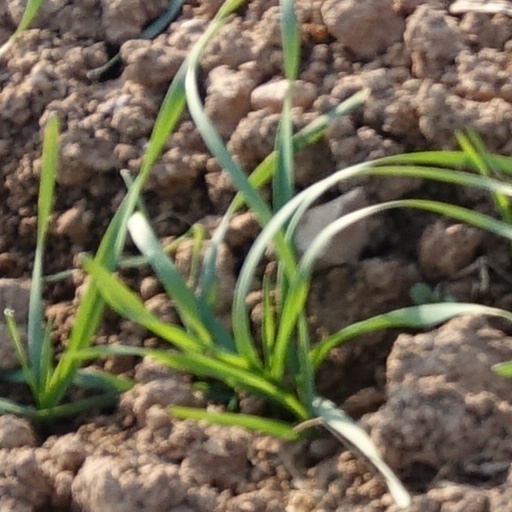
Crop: wheat